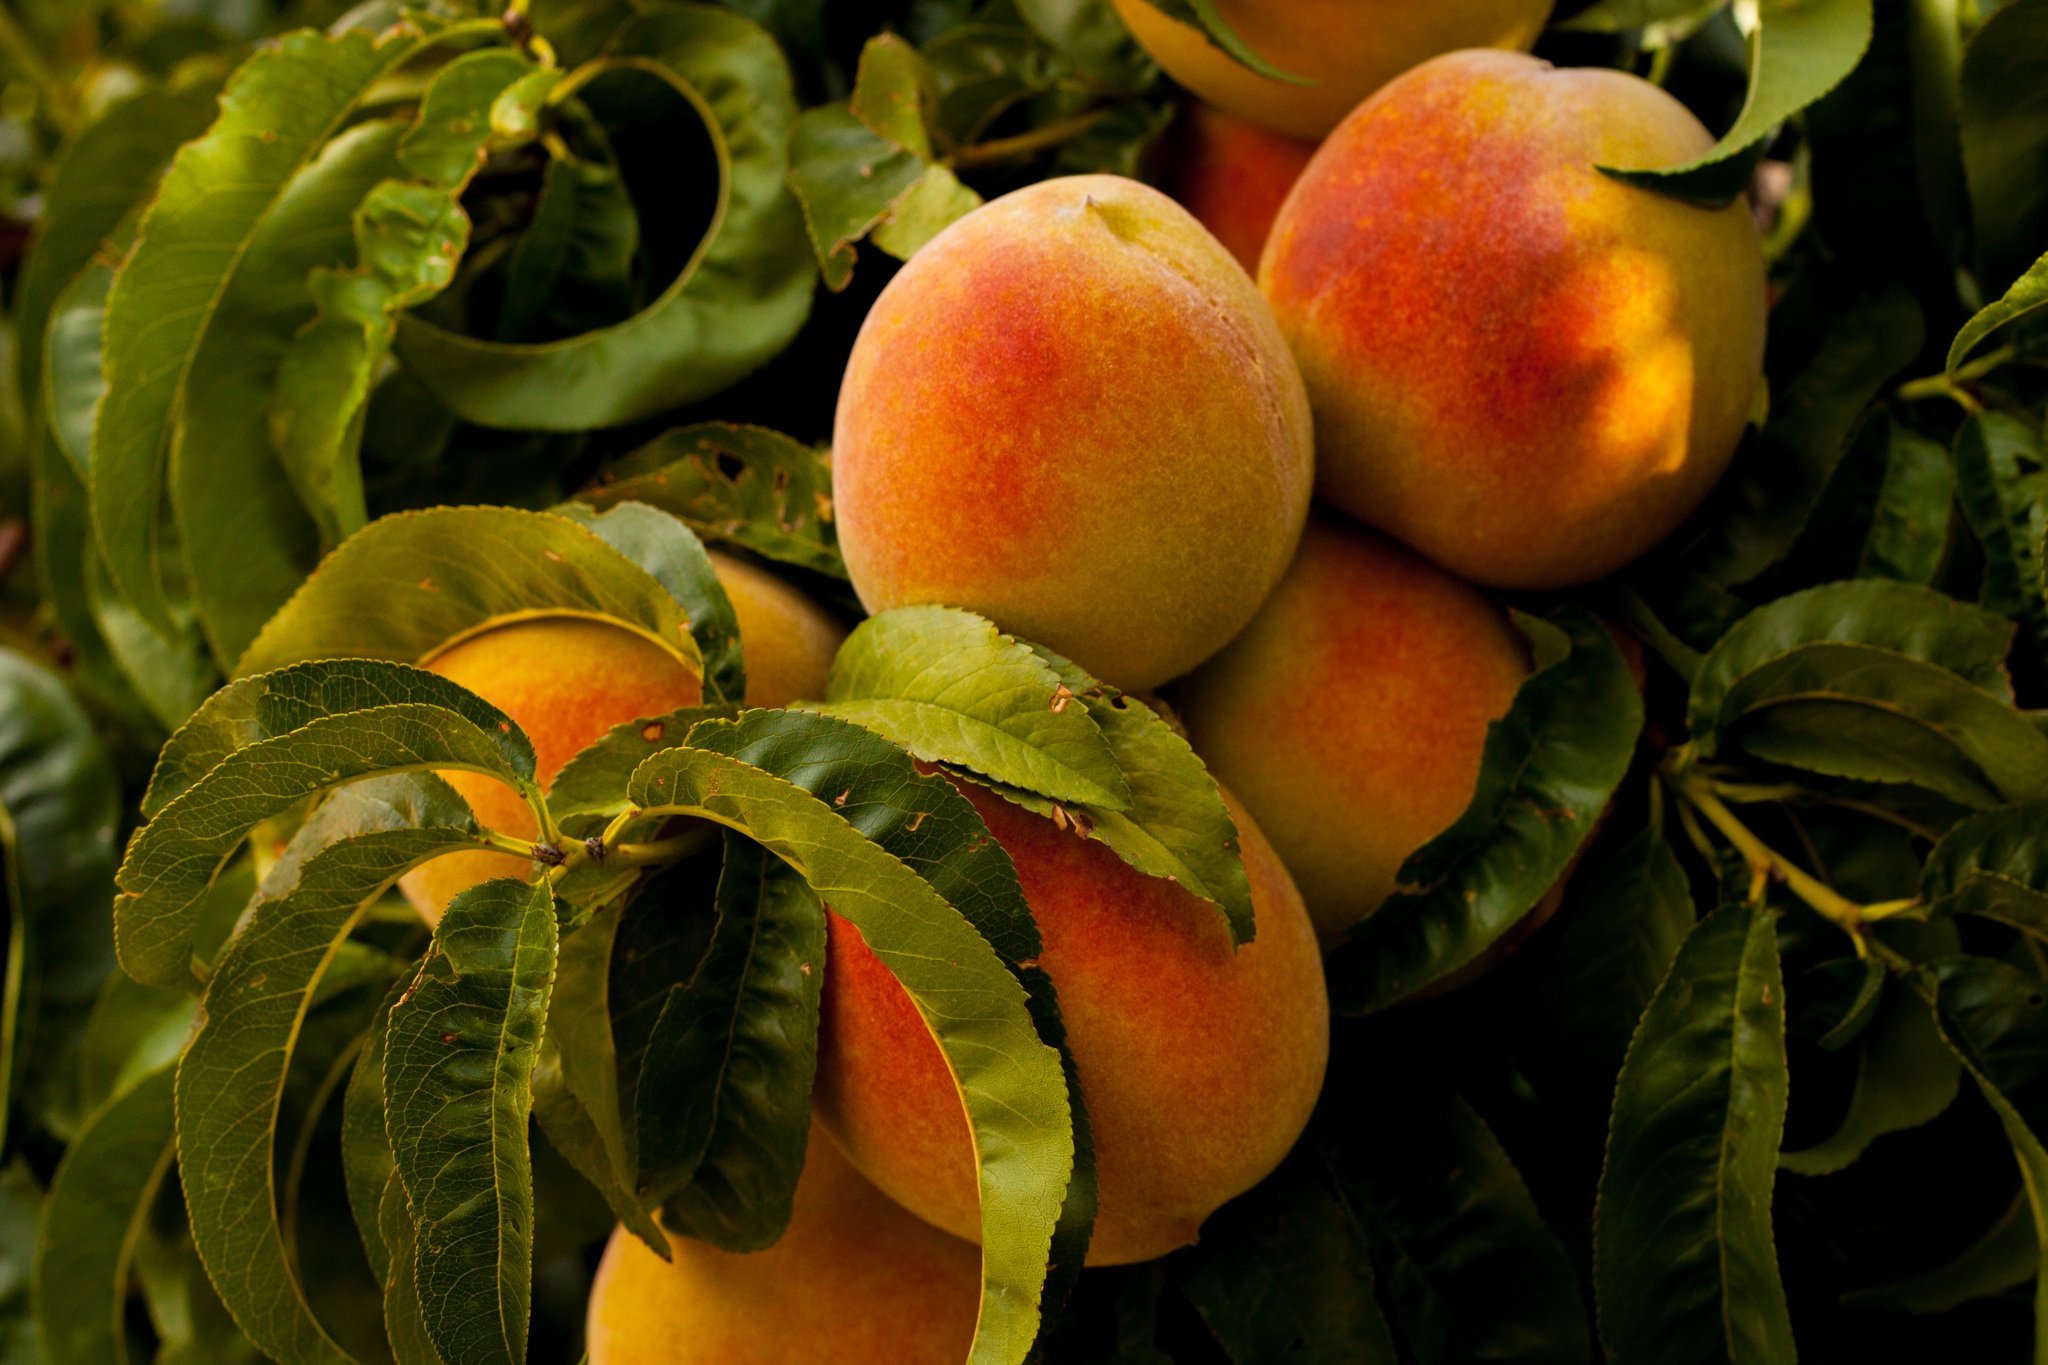
branch, plant, fruit, flower, food, produce, fresh, apricot, peach, fruits, peaches, flowering plant, rose family, land plant, rose order